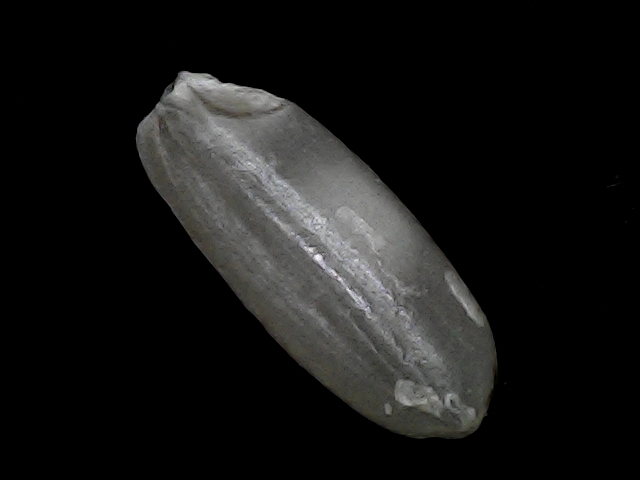
Rice variety: BRRI74